Abhay Sopori

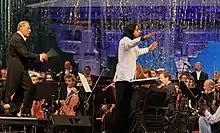

Since his debut as a Classical Santoor player in mid 1990s, Abhay has performed in prestigious festivals across India and around the world in countries like the United States, Russia, Brazil, Mauritius, Japan, South Korea, Singapore, Germany, France, Italy, Slovakia, Czech Republic, Hungary, Sweden, Switzerland, Spain, Slovenia, Ukraine, Thailand, Malaysia, Vietnam, Morocco, Iran, Israel, Bahrain, Dubai, etc.